Odysseus Abroad

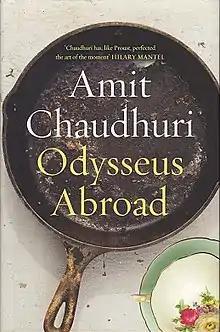
First edition (publ. Hamish Hamilton)

The "Odysseus" of the title is a young Bengali studying English literature at an unnamed university in London.